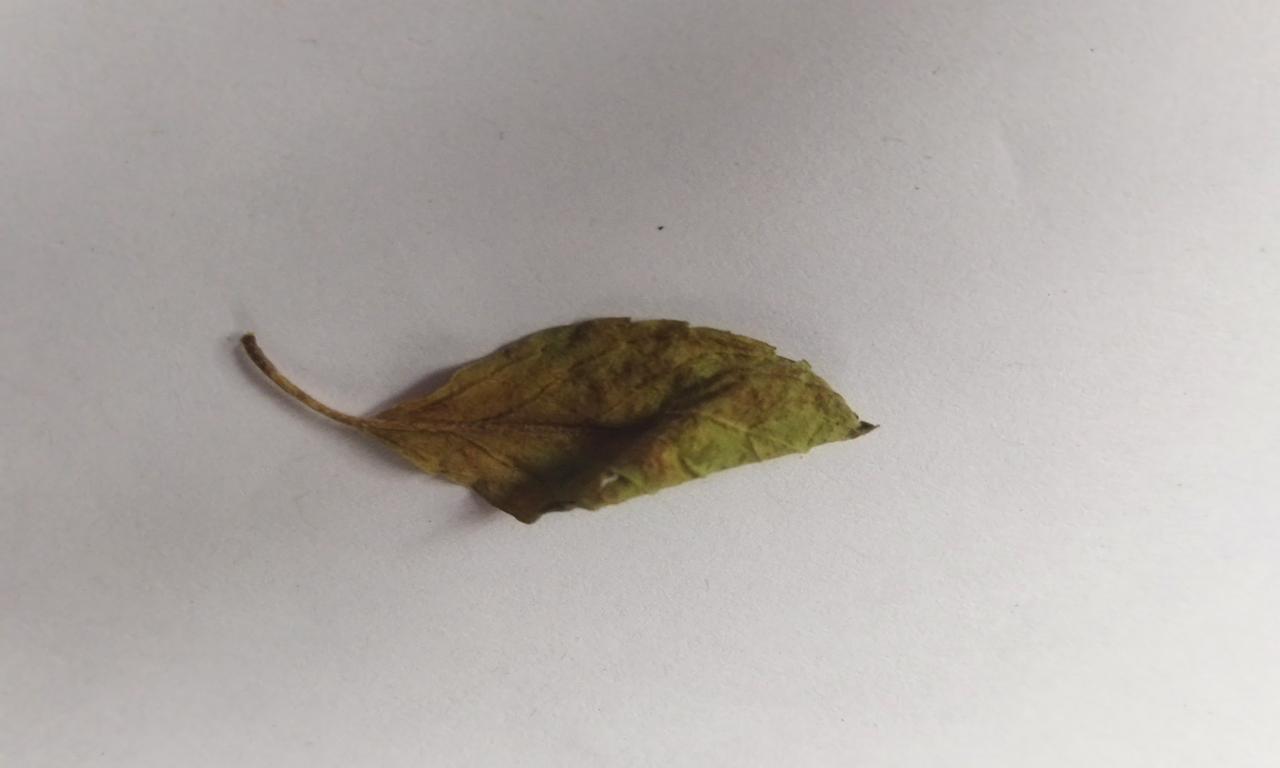
Label: Dried